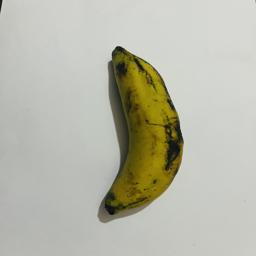
Ripeness: Overripe